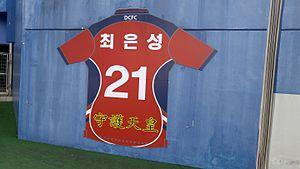
Choi Eun-sung, né le 5 avril 1971 à Hanam, est un footballeur sud-coréen.